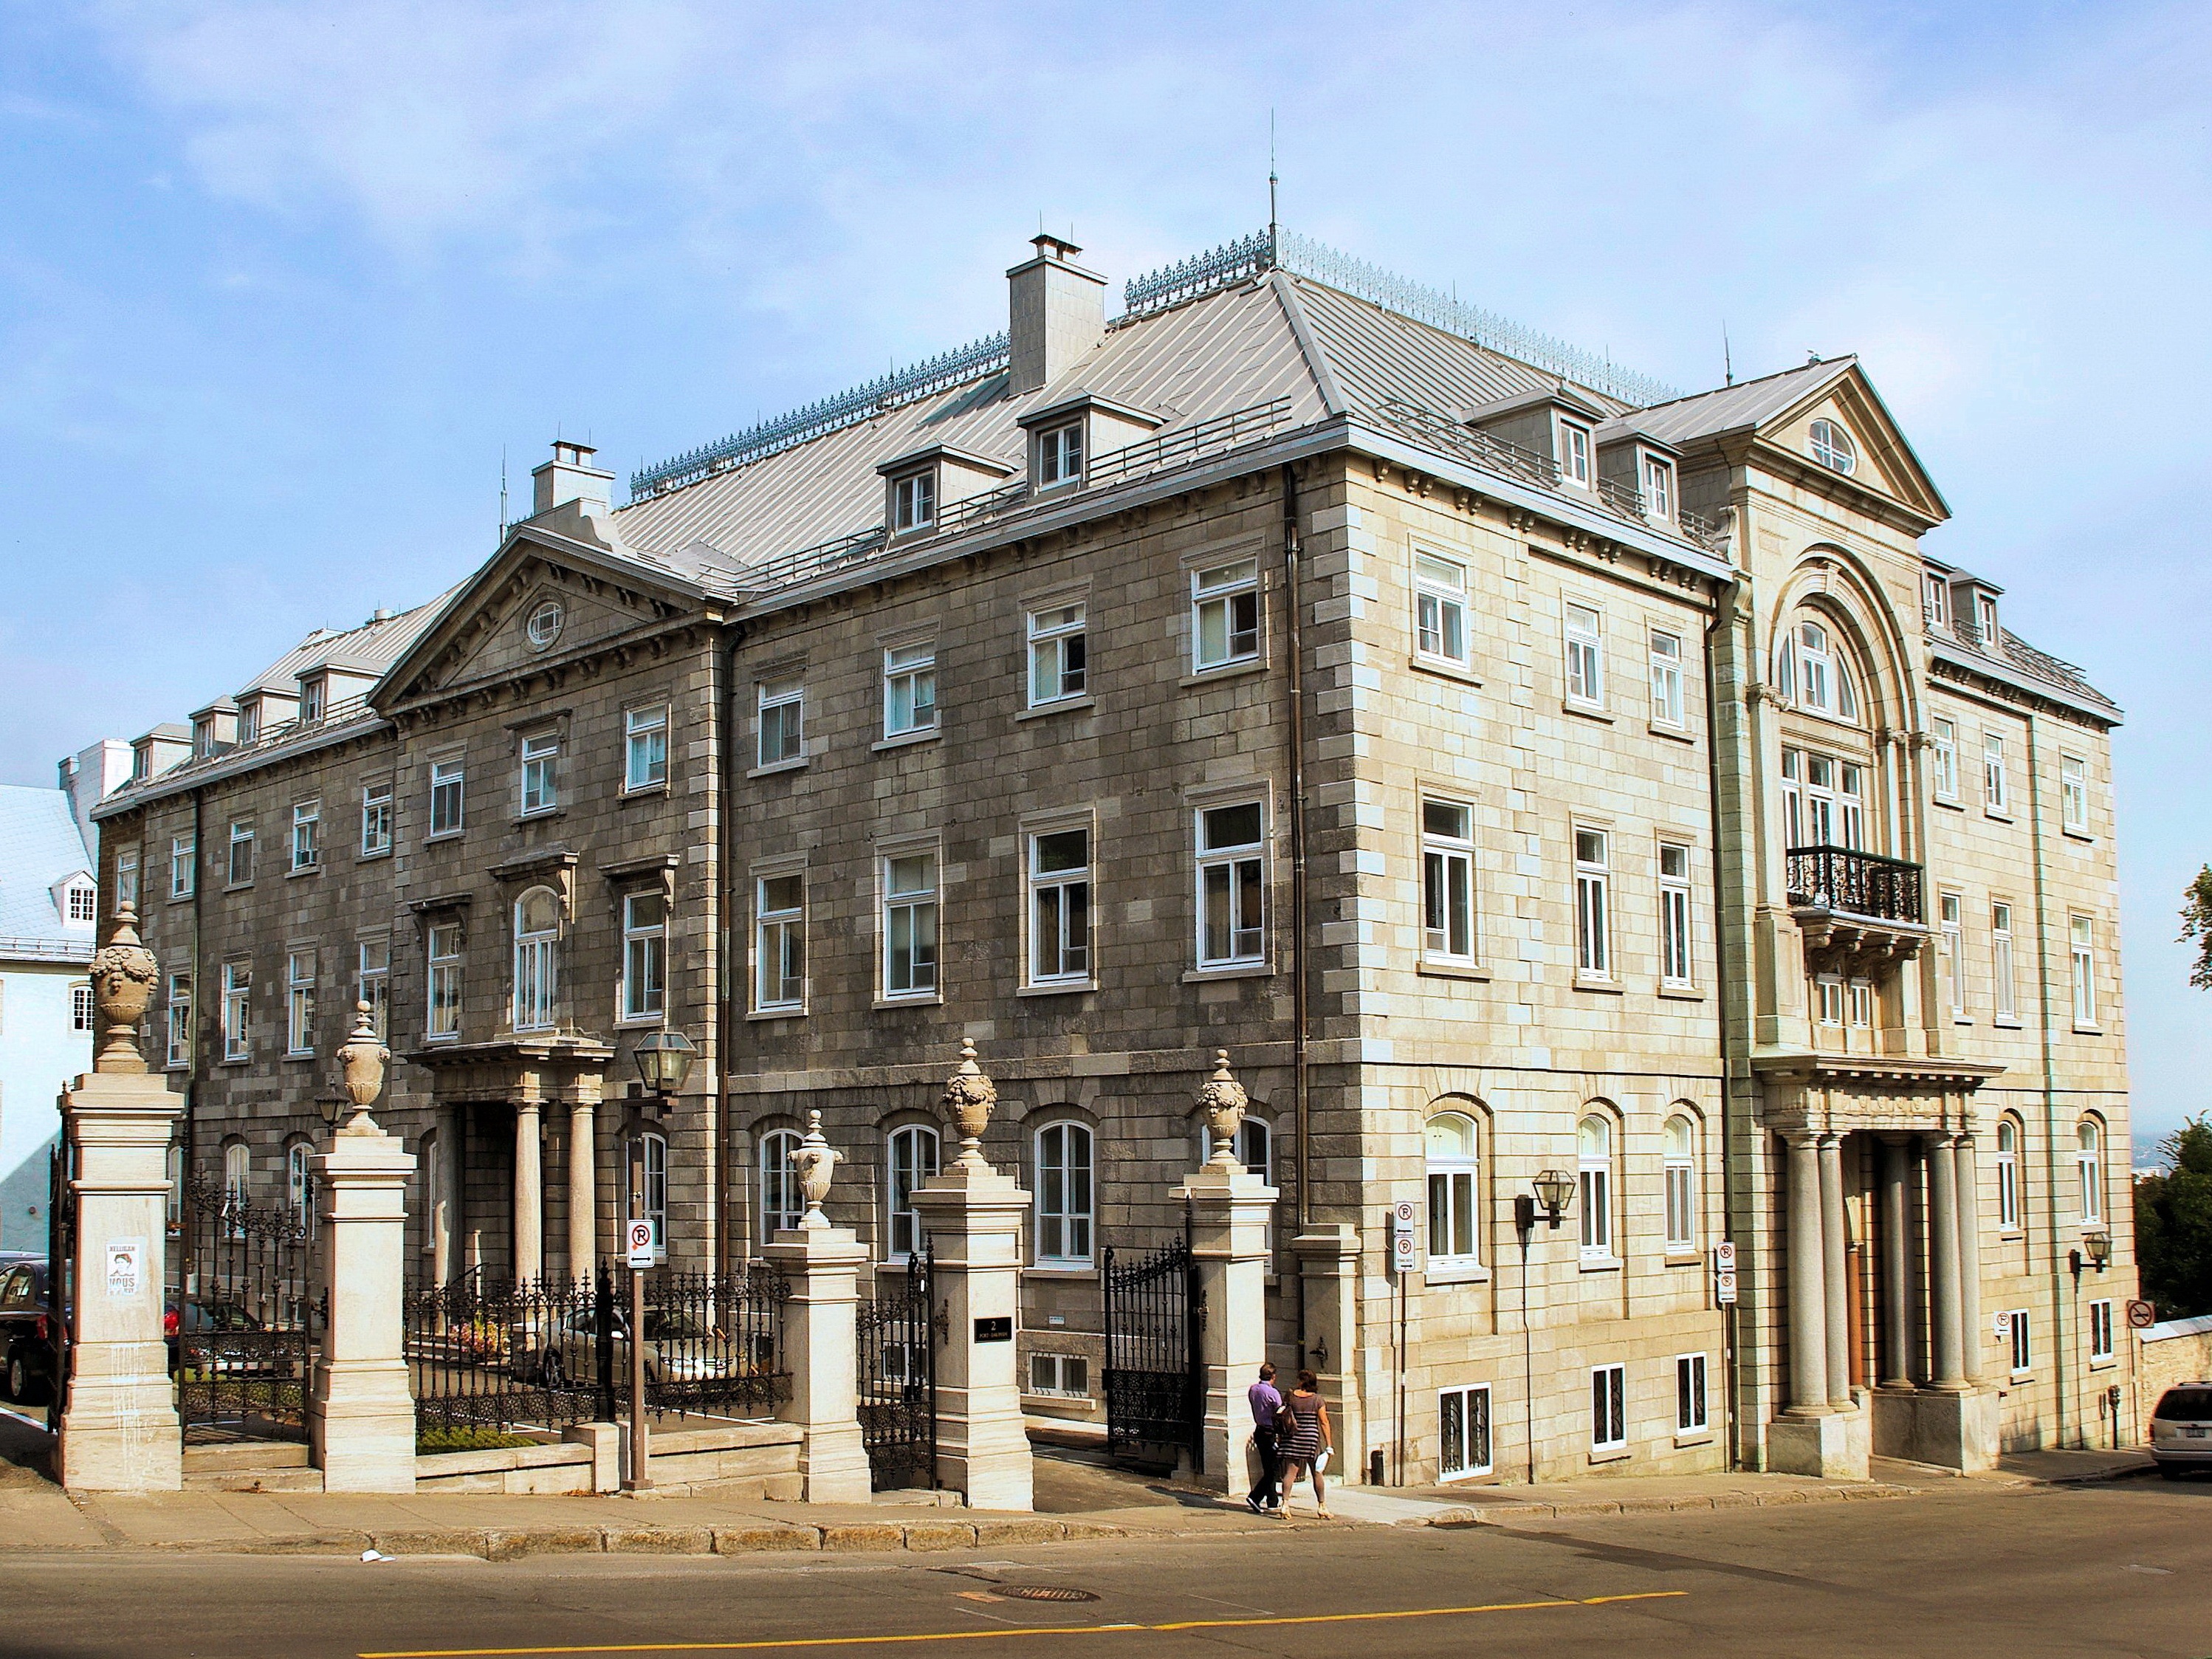
architecture, town, building, palace, monument, landmark, facade, old city, canada, synagogue, estate, quebec, neighbourhood, seminar, classical architecture, old quebec, ancient history, residential area